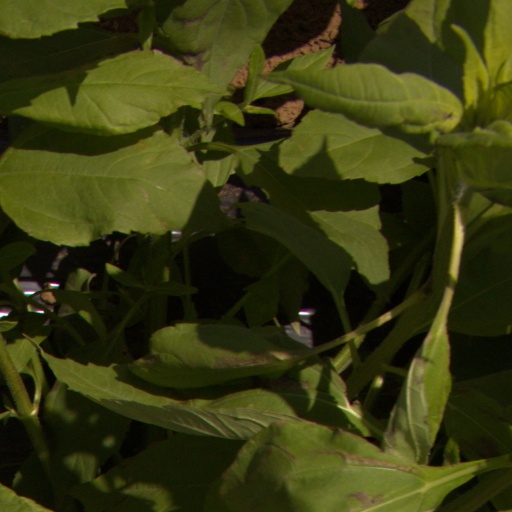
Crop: Jerusalem artichoke